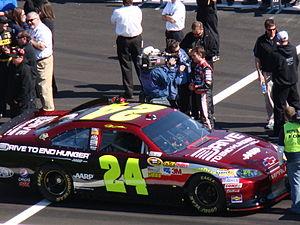
Jeffrey Michael Gordon est un pilote automobile américain de NASCAR aujourd’hui retraité, quadruple vainqueur de la Winston Cup. Il pilotait la Chevrolet nᵒ 24 du team Hendrick Motorsports. Ses sponsors incluaient Pepsi Max, Quaker State, Axalta Racing, Standox, Delphi, Lowe's, Bosch et principalement Drive to End Hunger après avoir été en partenariat avec DuPont pendant 20 ans.